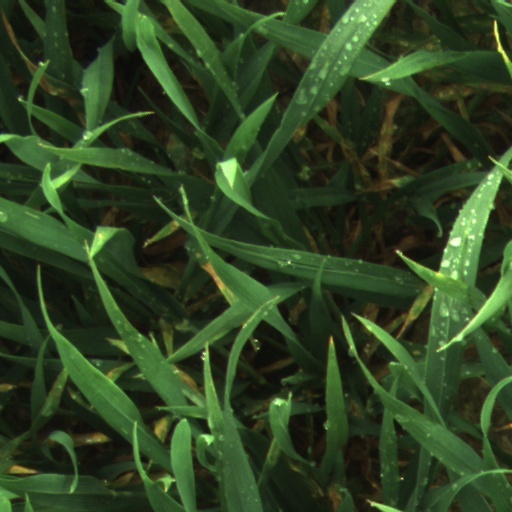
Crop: wheat